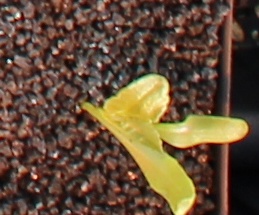
Label: Sugar beet